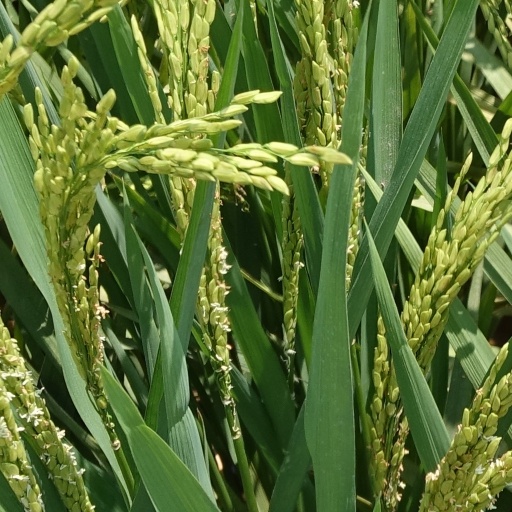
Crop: rice